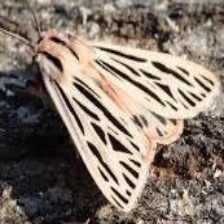
Species: BANDED TIGER MOTH